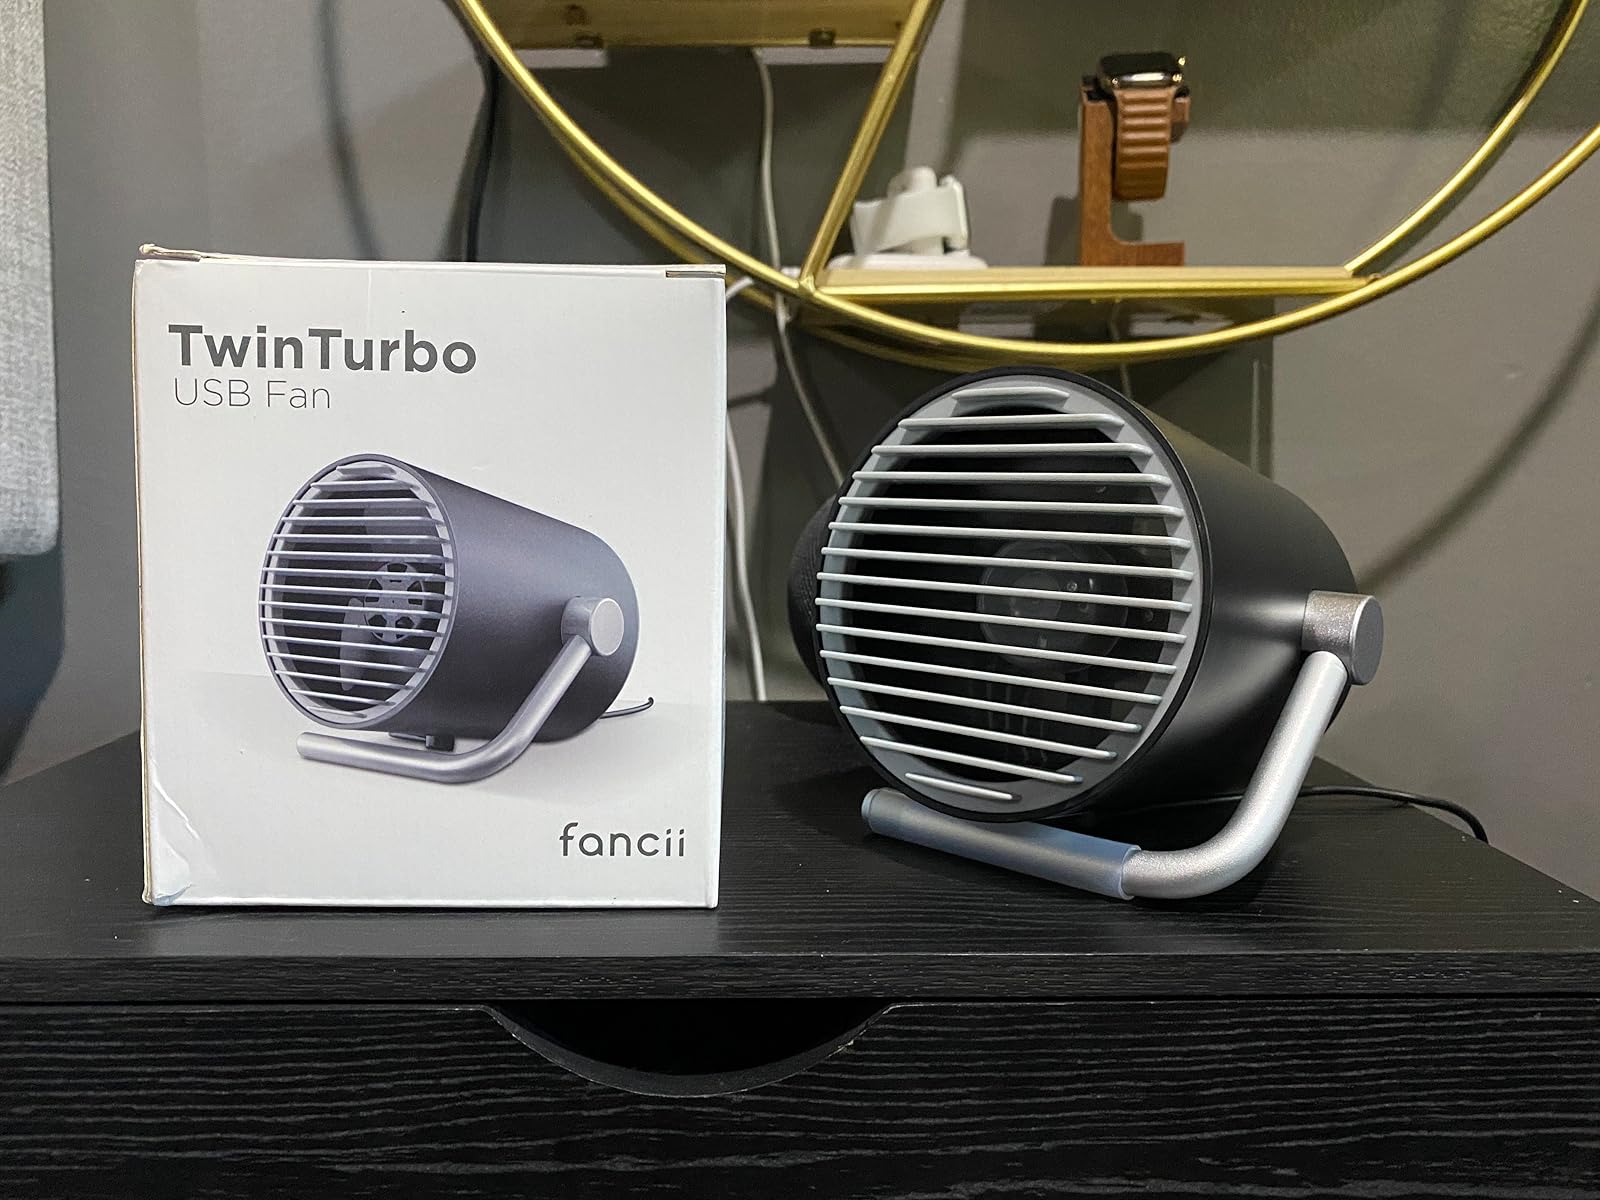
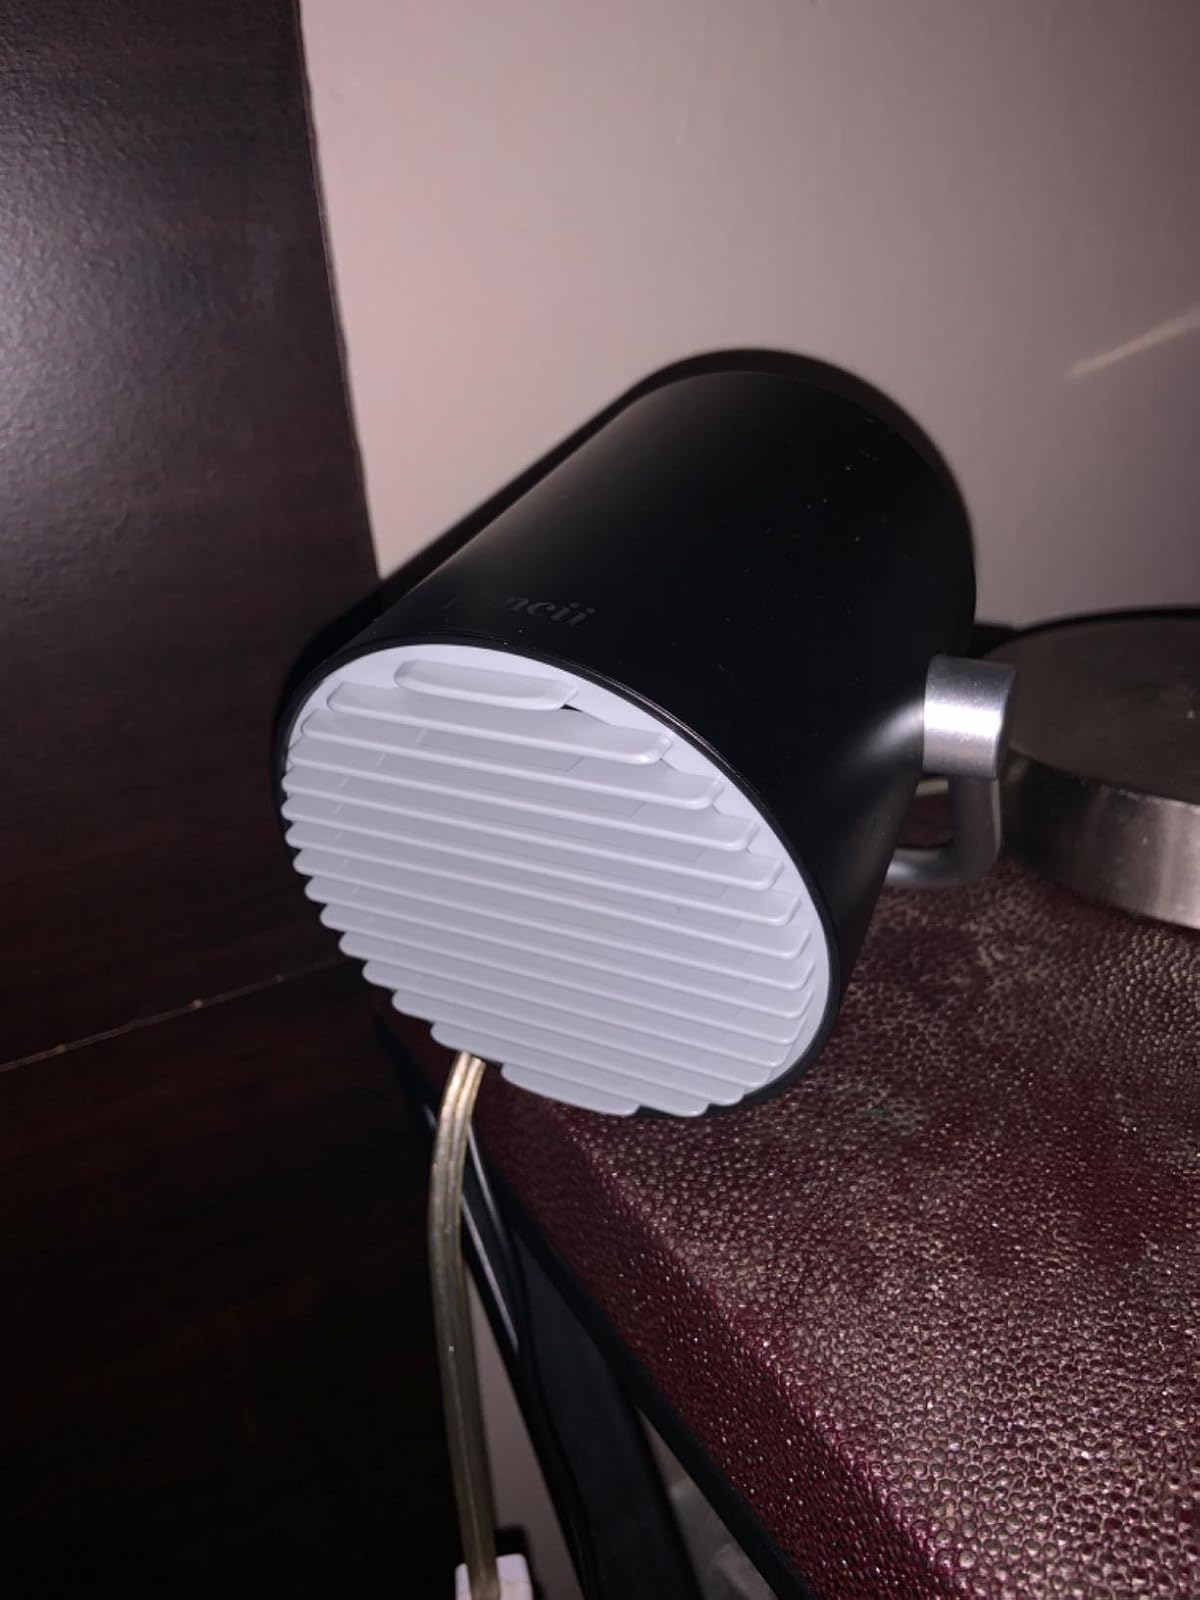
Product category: fan
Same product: yes